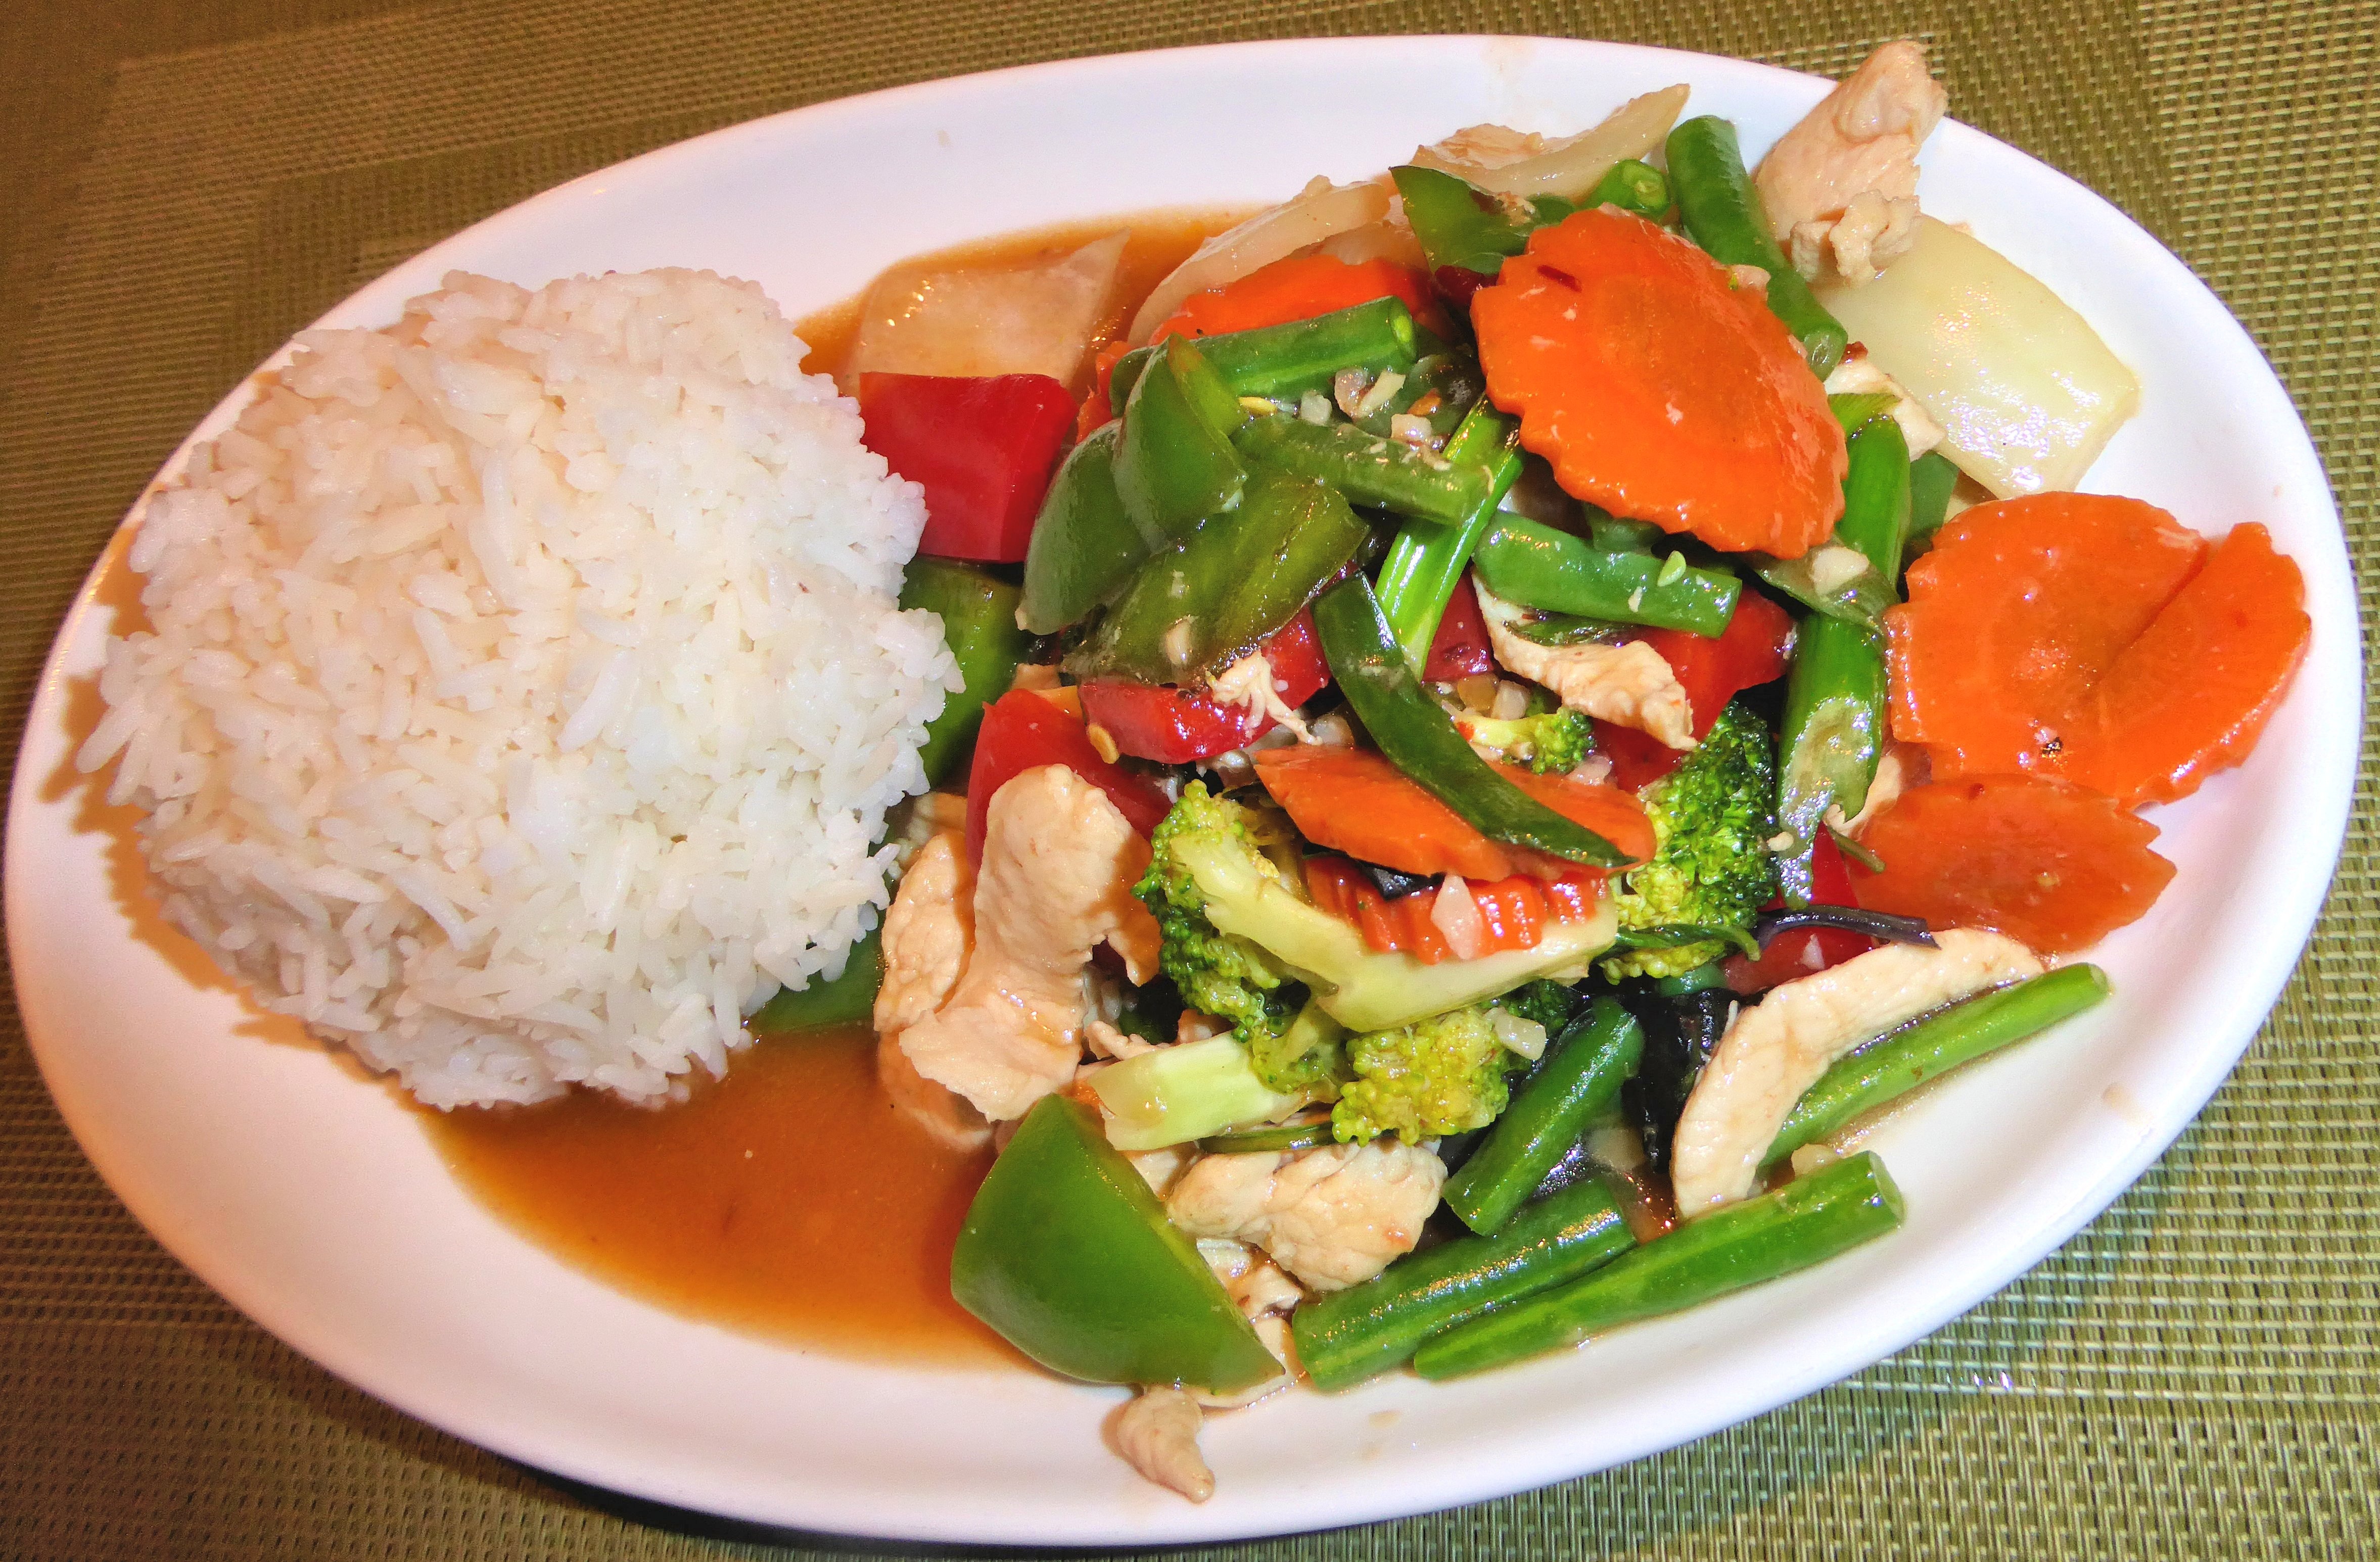
dish, meal, food, salad, produce, vegetable, meat, lunch, cuisine, rice, vegetables, vegetarian food, curry, thai food, thai basil chicken